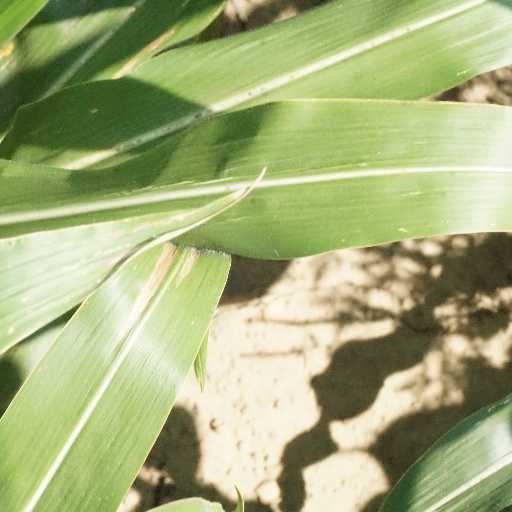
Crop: maize; corn